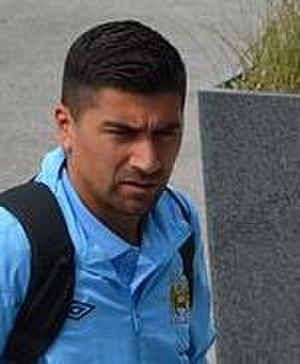
L'équipe du Chili de football est constituée par une sélection des meilleurs joueurs représentant le Chili en football masculin.